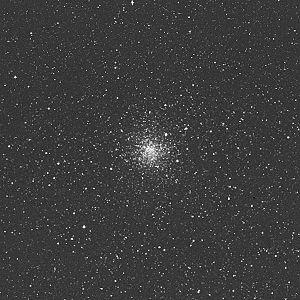
NGC 6539 est un amas globulaire situé à une distance d'environ 25 400 années-lumière dans la constellation du Serpent. Il a été découvert par Theodor Brorsen en 1856.
Voici une liste non exhaustive d'amas stellaires, classée par ordre alphabétique de constellations.